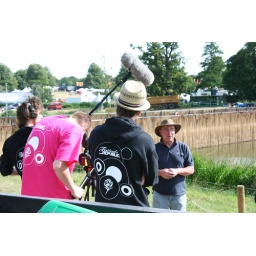
This is the man who paints his sheep pink, purple and green specially for Latitude Festival.Photo by Caroline Bonser